Florida Legislative Investigation Committee

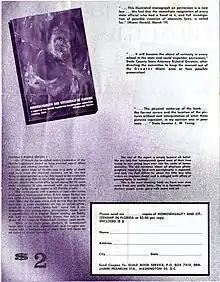
Advertisement for the Purple Pamphlet by Guild Press, a publisher of homosexual erotica

Criticism of the Johns Committee's work intensified after the 1964 publication of its report, "Homosexuality and Citizenship in Florida," informally called "the Purple Pamphlet" on account of its cover, which immediately became notorious for including pictures of homosexual activity. More than 2000 copies of the report were printed, some of which were later reportedly sold as pornography in New York City. The report included such dire warnings as these: